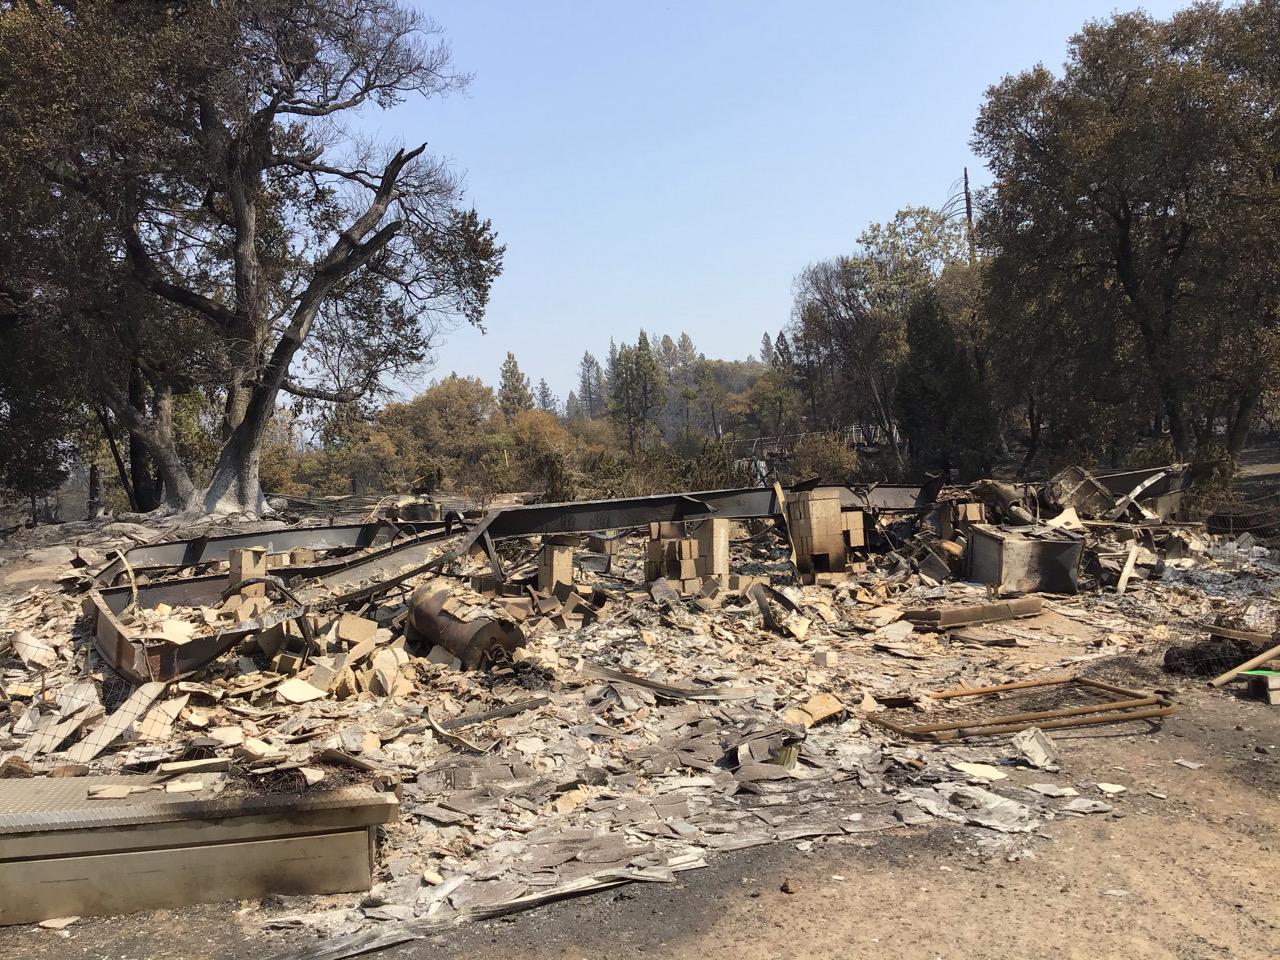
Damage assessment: destroyed